The Goodbye Girl (musical)

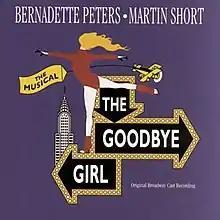
Original cast recording

The Goodbye Girl is a musical with a book by Neil Simon, lyrics by David Zippel, and music by Marvin Hamlisch, based on Simon's original screenplay for the 1977 film of the same name.